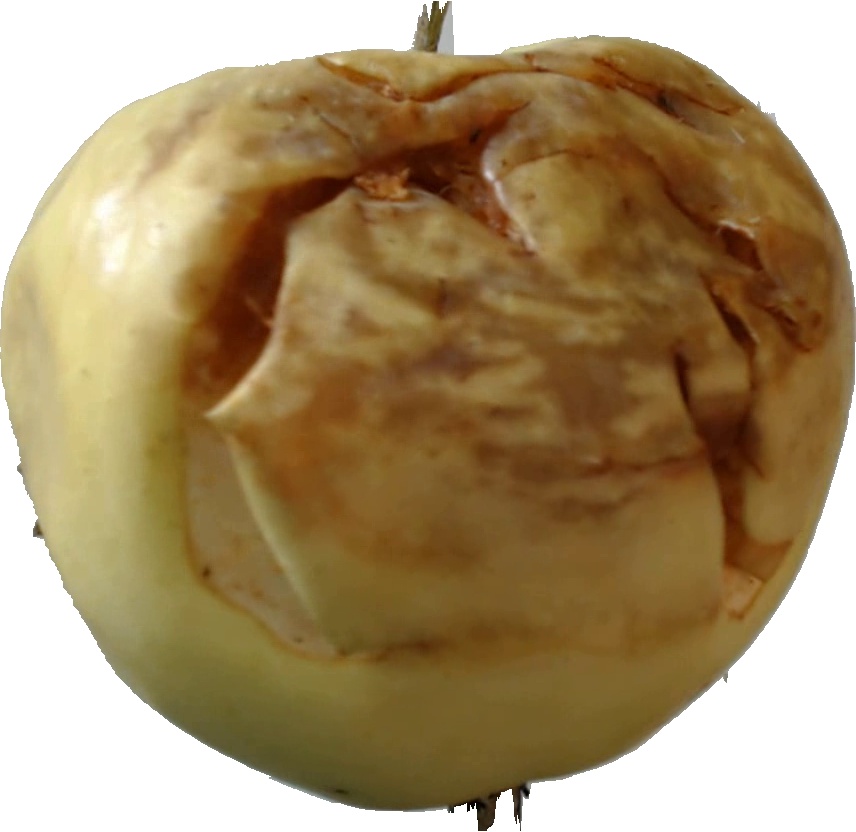
Label: apple_hit_1